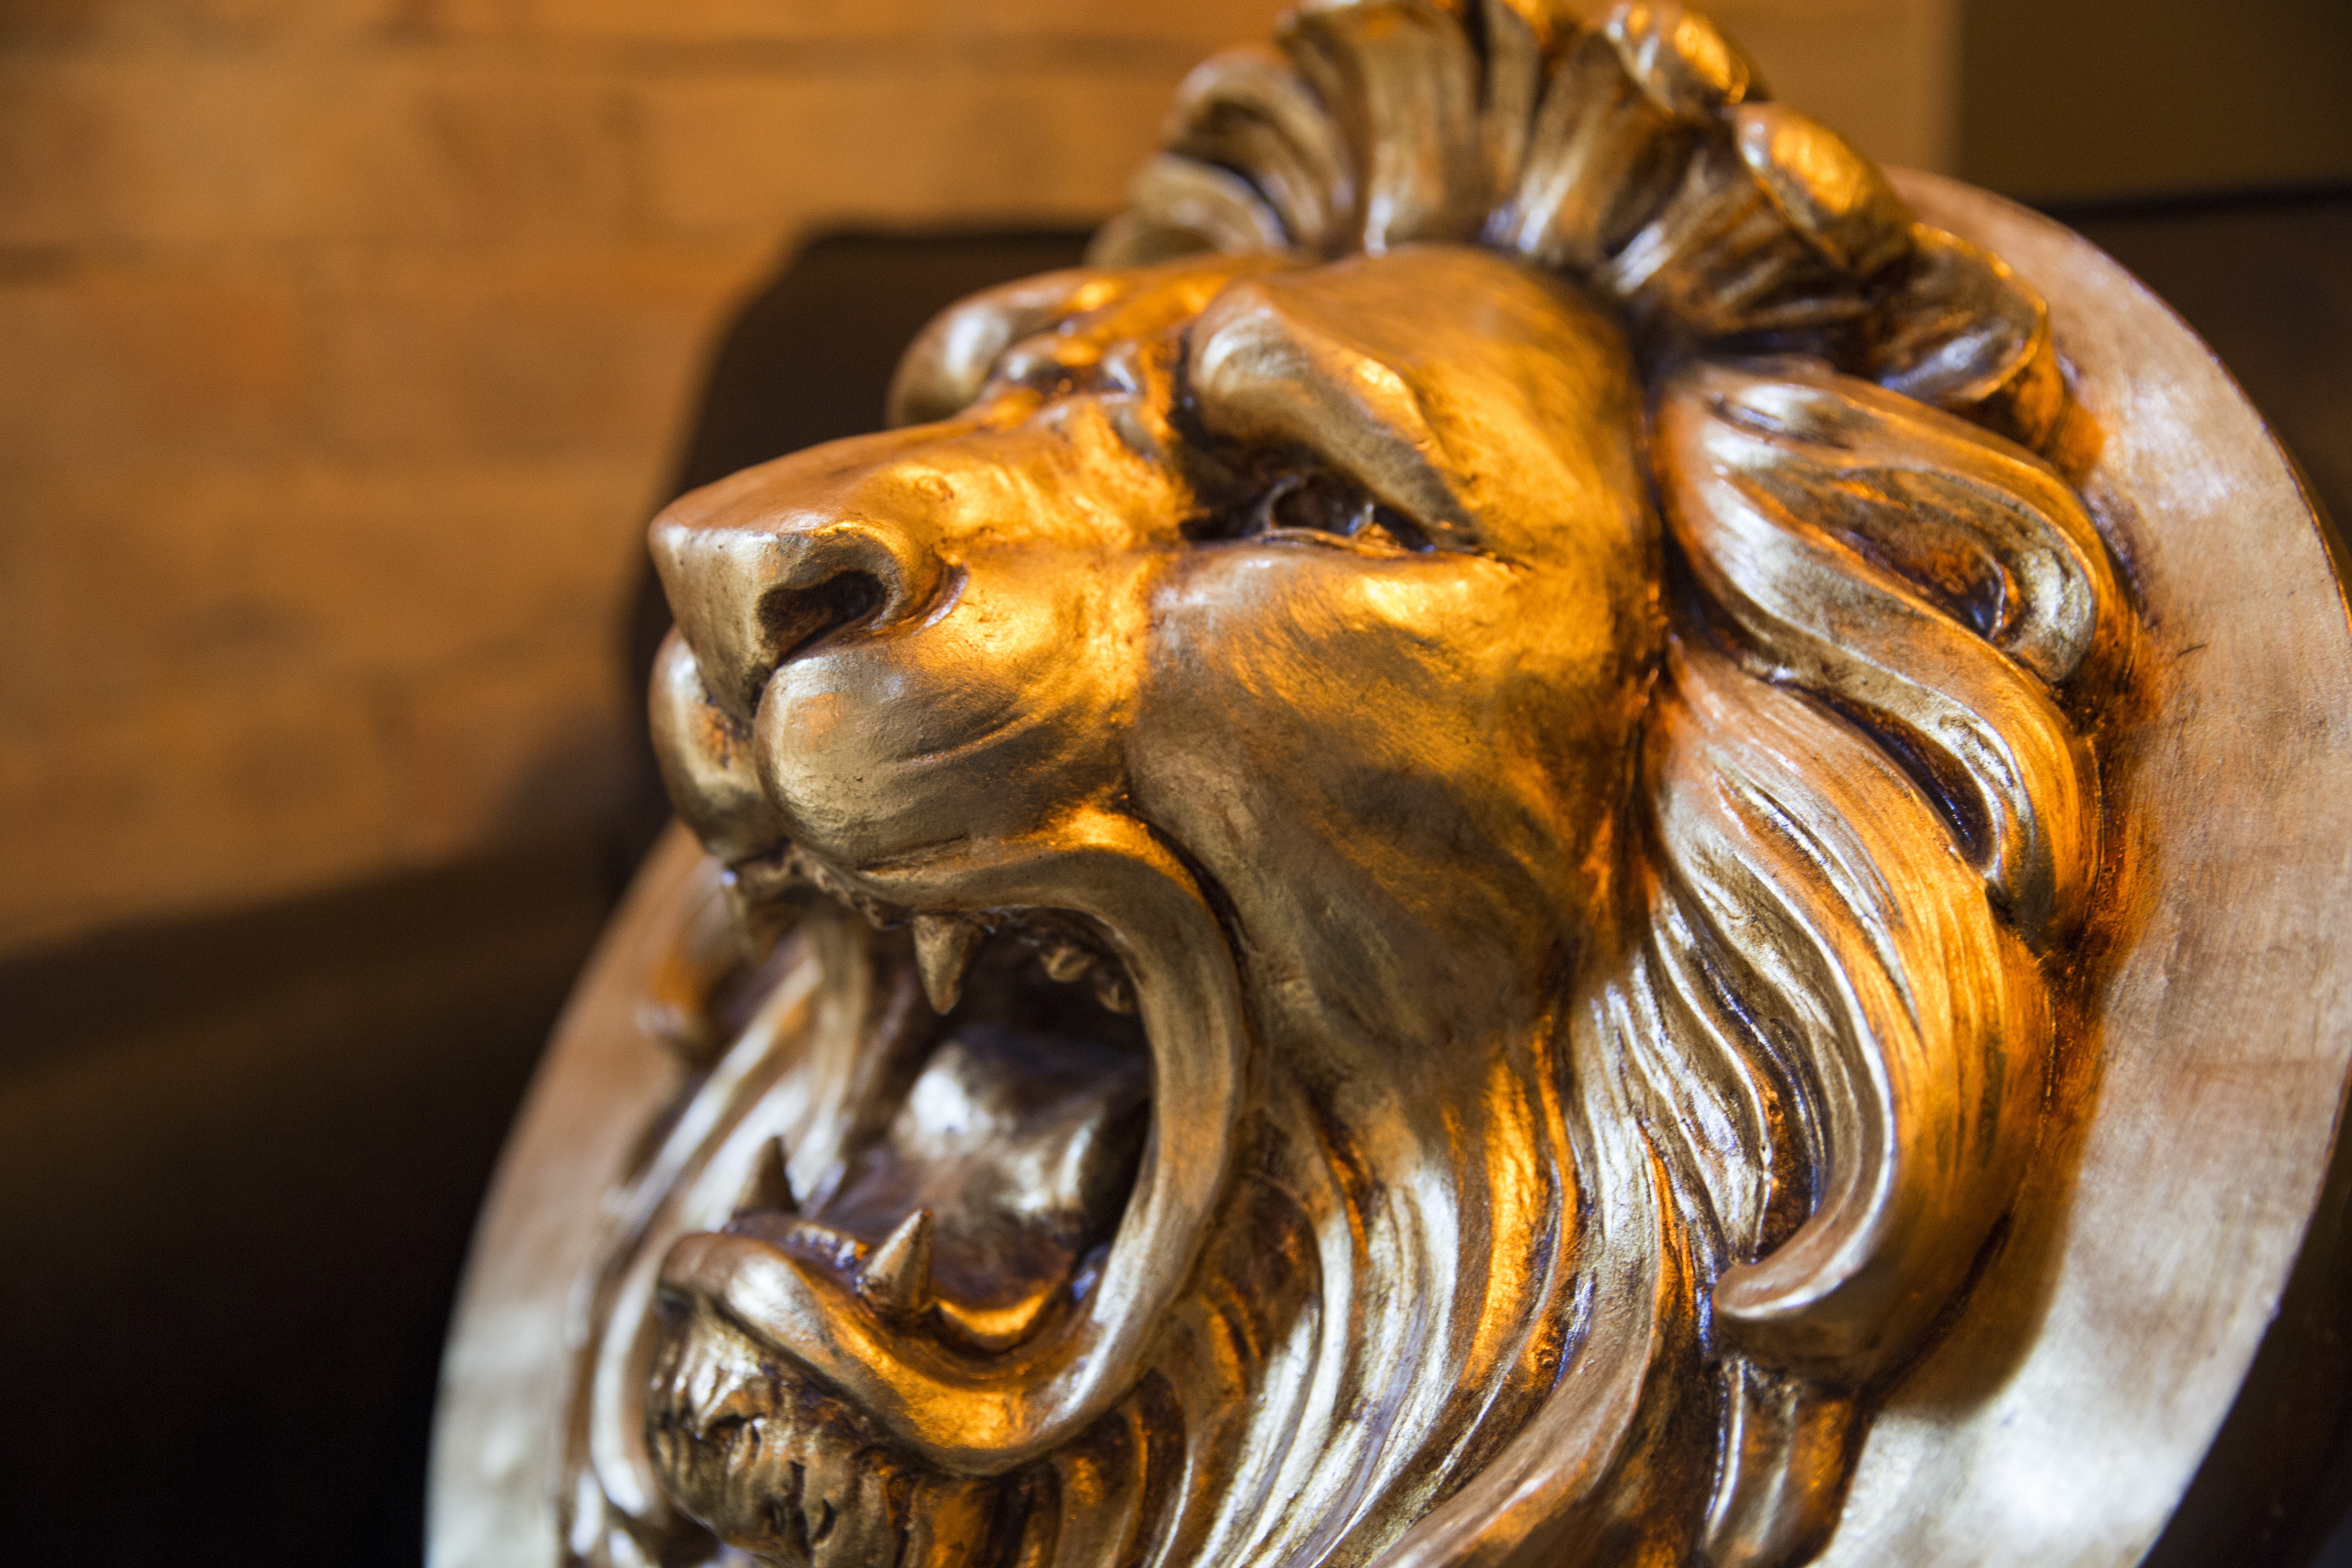
light, wood, monument, statue, lion, sculpture, art, mask, temple, head, carving, ancient history